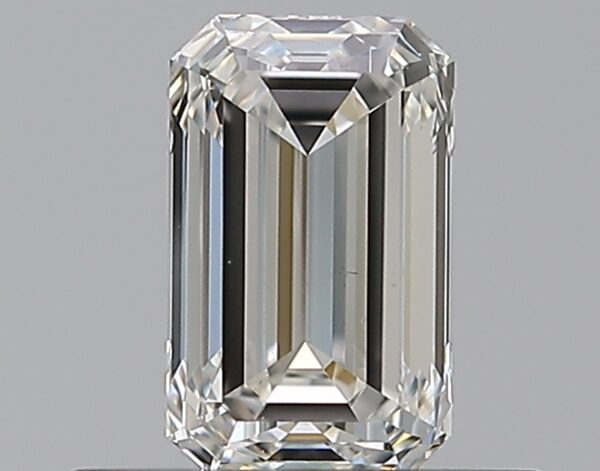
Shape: emerald
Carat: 0.5
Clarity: VS1
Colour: H
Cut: EX
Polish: EX
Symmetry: VG
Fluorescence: N
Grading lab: GIA
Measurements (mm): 5.75 x 3.53 x 2.37